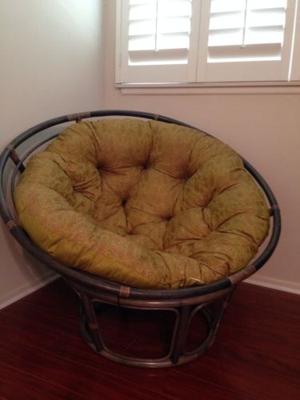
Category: chair